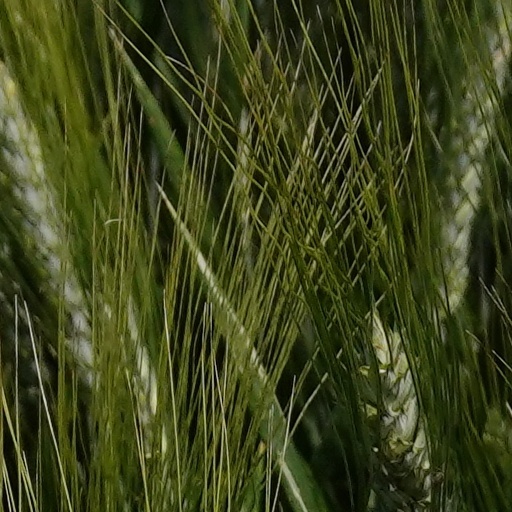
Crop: wheat